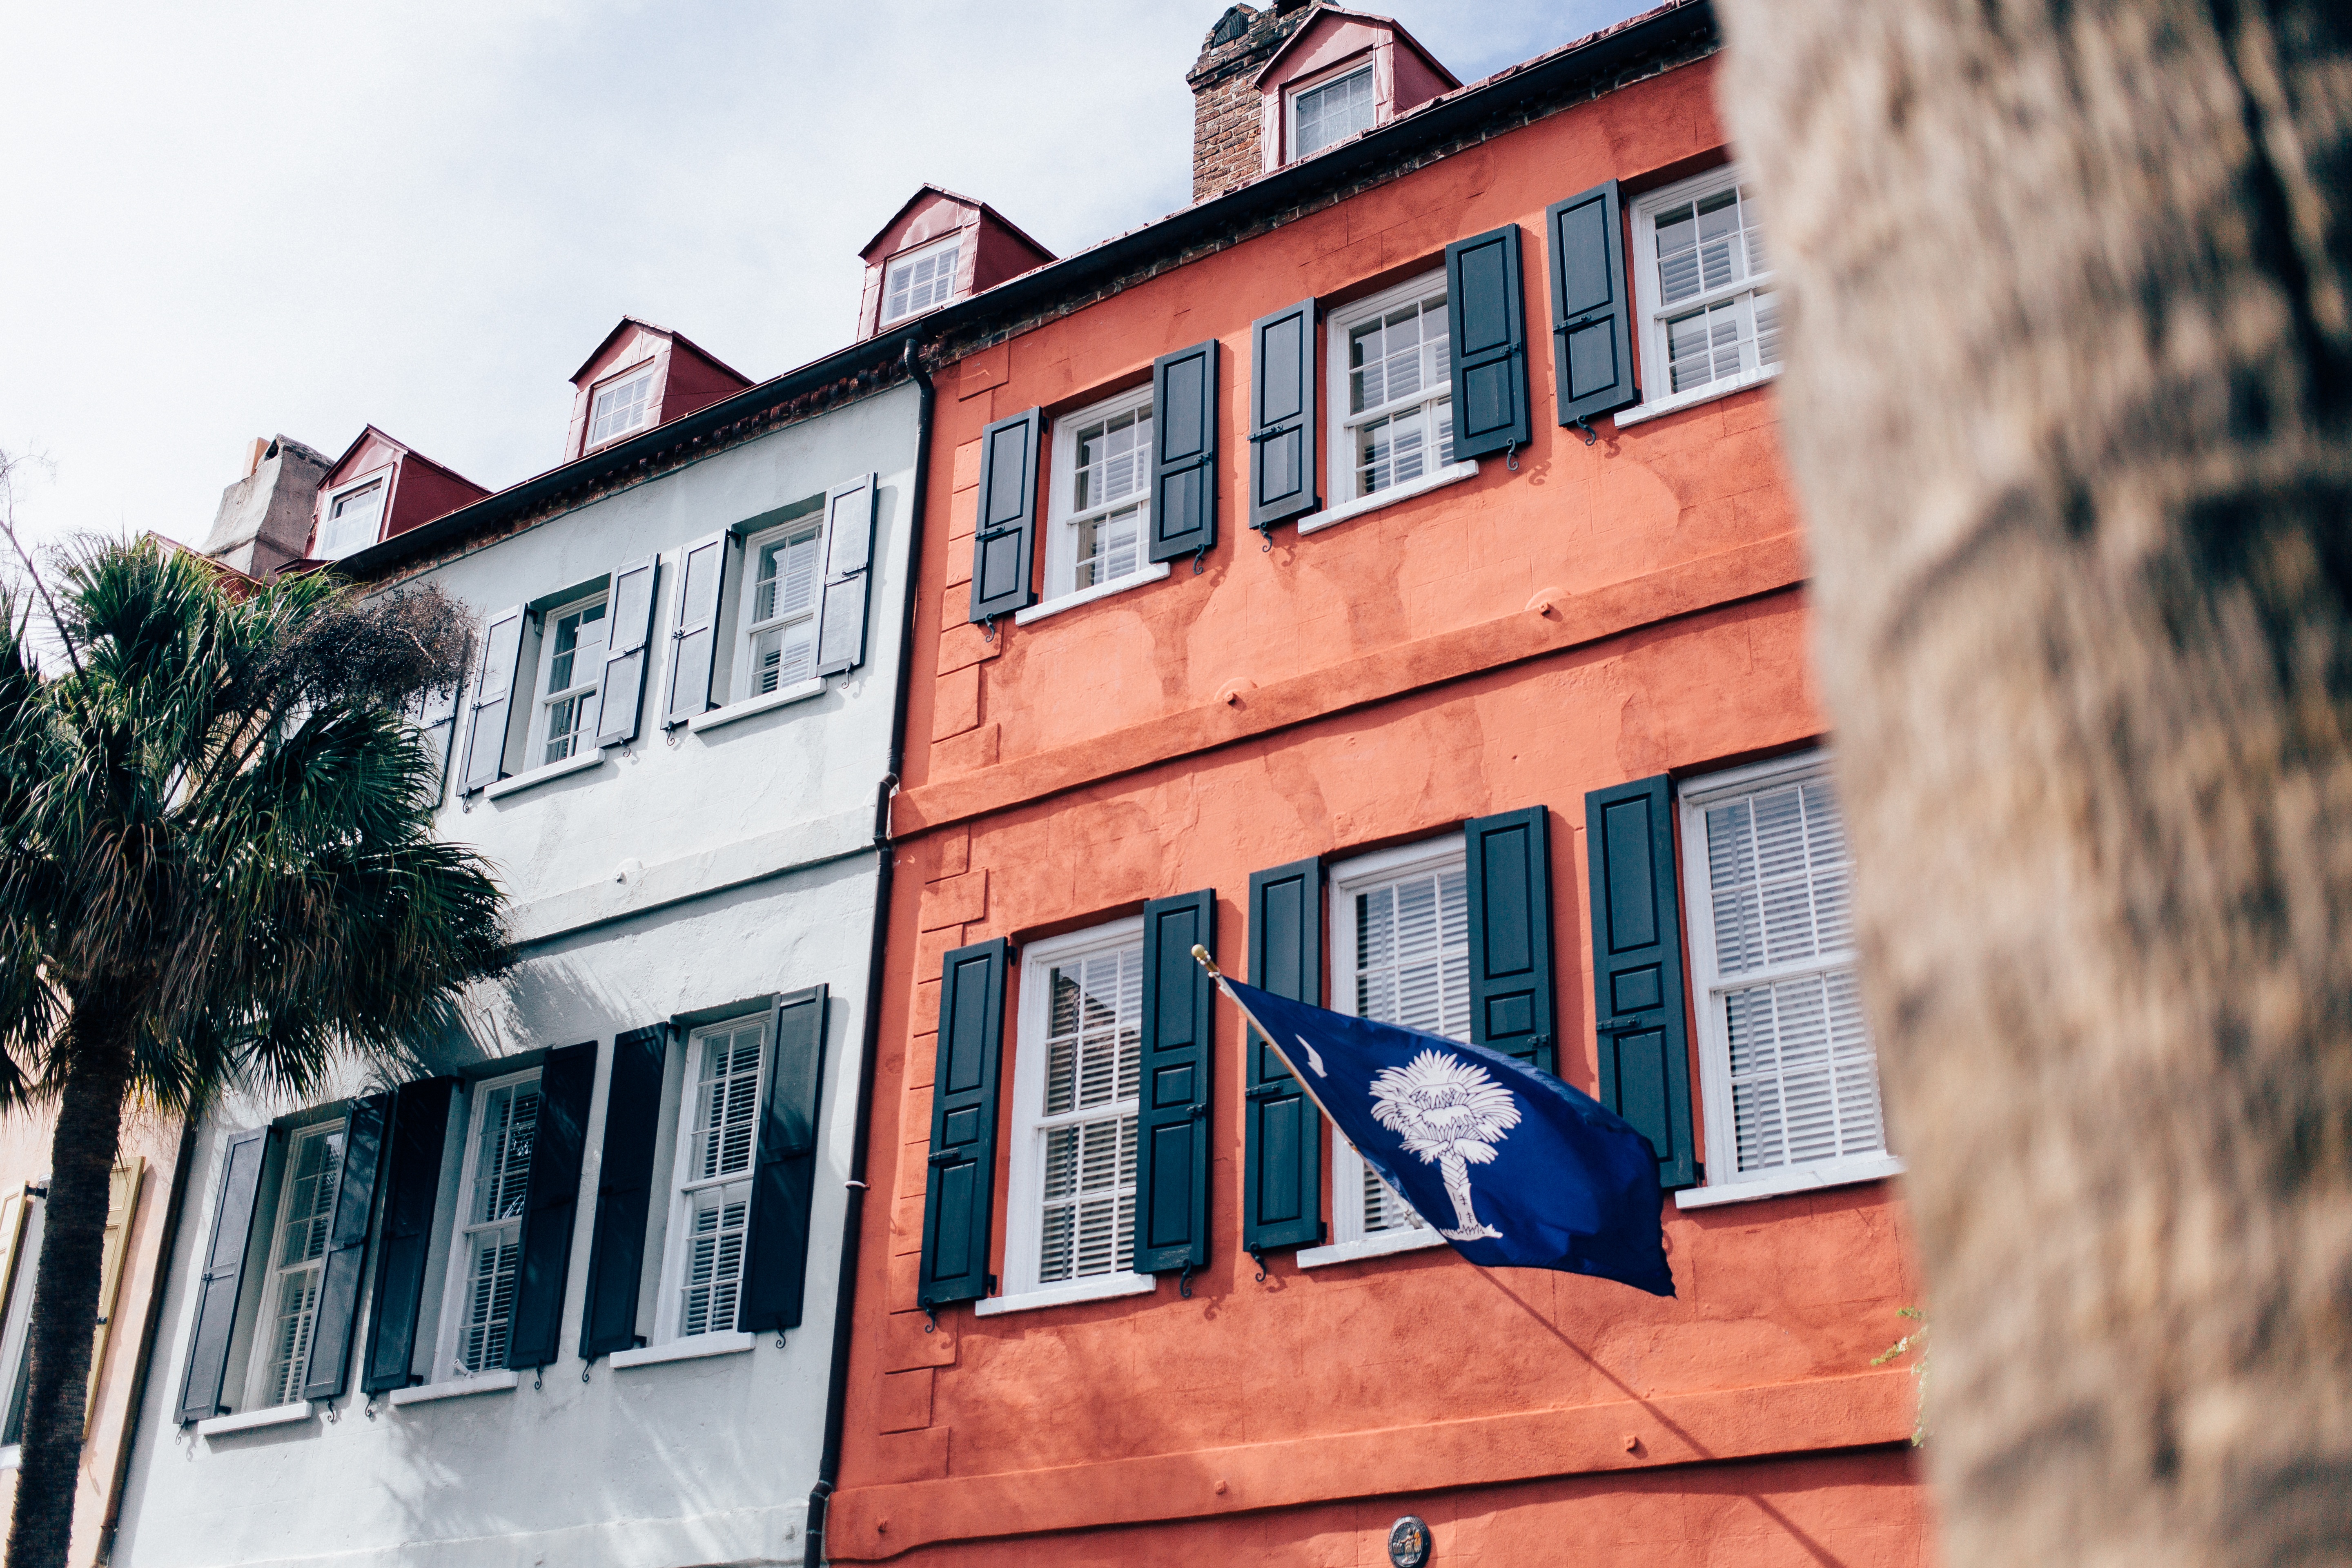
architecture, road, street, house, window, town, city, wall, downtown, color, facade, blue, neighbourhood, urban area